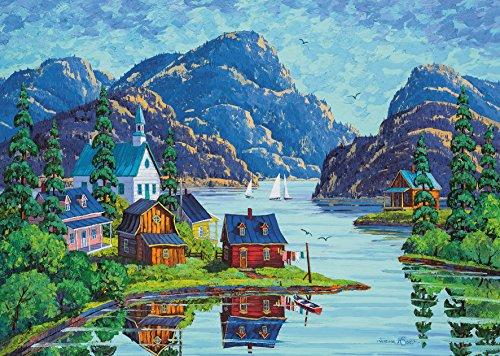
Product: Ravensburger The Saguenay Fjord Canadian Collection Canadienne 1000 Piece Jigsaw Puzzle for Adults – Every piece is unique, Softclick technology Means Pieces Fit Together Perfectly
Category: Toys & Games | Puzzles | Jigsaw Puzzles
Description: What you get – 1000 piece Ravensburger jigsaw puzzles for adults are crafted with premium quality, in terms of both content and material, and have a completed size of 27" x 20".
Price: $19.40
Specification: ProductDimensions:14.8x10.8x2.2inches|ItemWeight:1.9pounds|ShippingWeight:1.9pounds(Viewshippingratesandpolicies)|DomesticShipping:ItemcanbeshippedwithinU.S.|InternationalShipping:ThisitemcanbeshippedtoselectcountriesoutsideoftheU.S.LearnMore|ASIN:B00SP6C2JI|Itemmodelnumber:19542|Manufacturerrecommendedage:12-15years